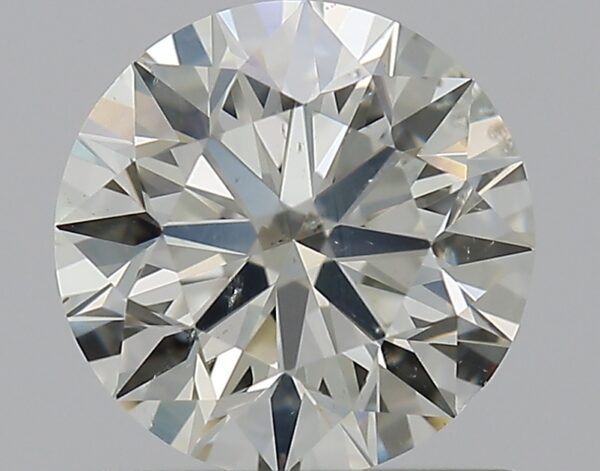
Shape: round
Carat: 0.8
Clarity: SI1
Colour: L
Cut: EX
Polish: EX
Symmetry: EX
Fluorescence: M
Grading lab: GIA
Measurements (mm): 5.9 x 5.92 x 3.7